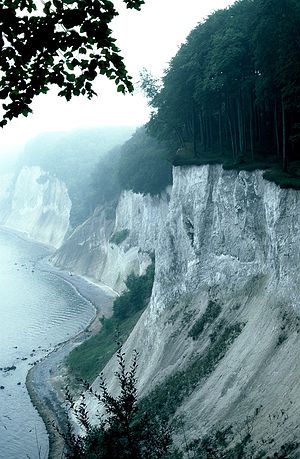
Nationalpark Jasmund
Kridtklinter ved kysten i Nationalpark Jasmund
Nationalpark Jasmund er et naturreservat på den nordøstlige del af øen Rügen, på halvøen Jasmund, nord for havnebyen Sassnitz, i den tyske delstat Mecklenburg-Vorpommern. Området omfatter det bøgeskovbeklædte højdedrag Stubnitz og de store kalkklinter der rejser sig i op til 161 meters højde over Østersøen.